Max Stibbe

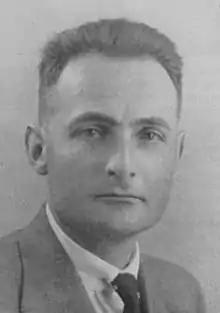
M.L. Stibbe

Max Leon Stibbe (11 June 1898 – 20 August 1973) was a Dutch anthroposophist and educationist.